Tokyu 7700 series

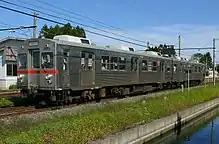
Towada Kanko 7700 series EMU set 7902 in September 2009

Withdrawals commenced in 2000, with six end cars being resold to the Towada Kankō Electric Railway in Aomori Prefecture. While these three two-car sets retained the "7700 series" classification, they were renumbered 7701+7901 to 7703+7903, irrespective of their original car numbers. The 7700 series sets were completely retired on 24 November 2018.